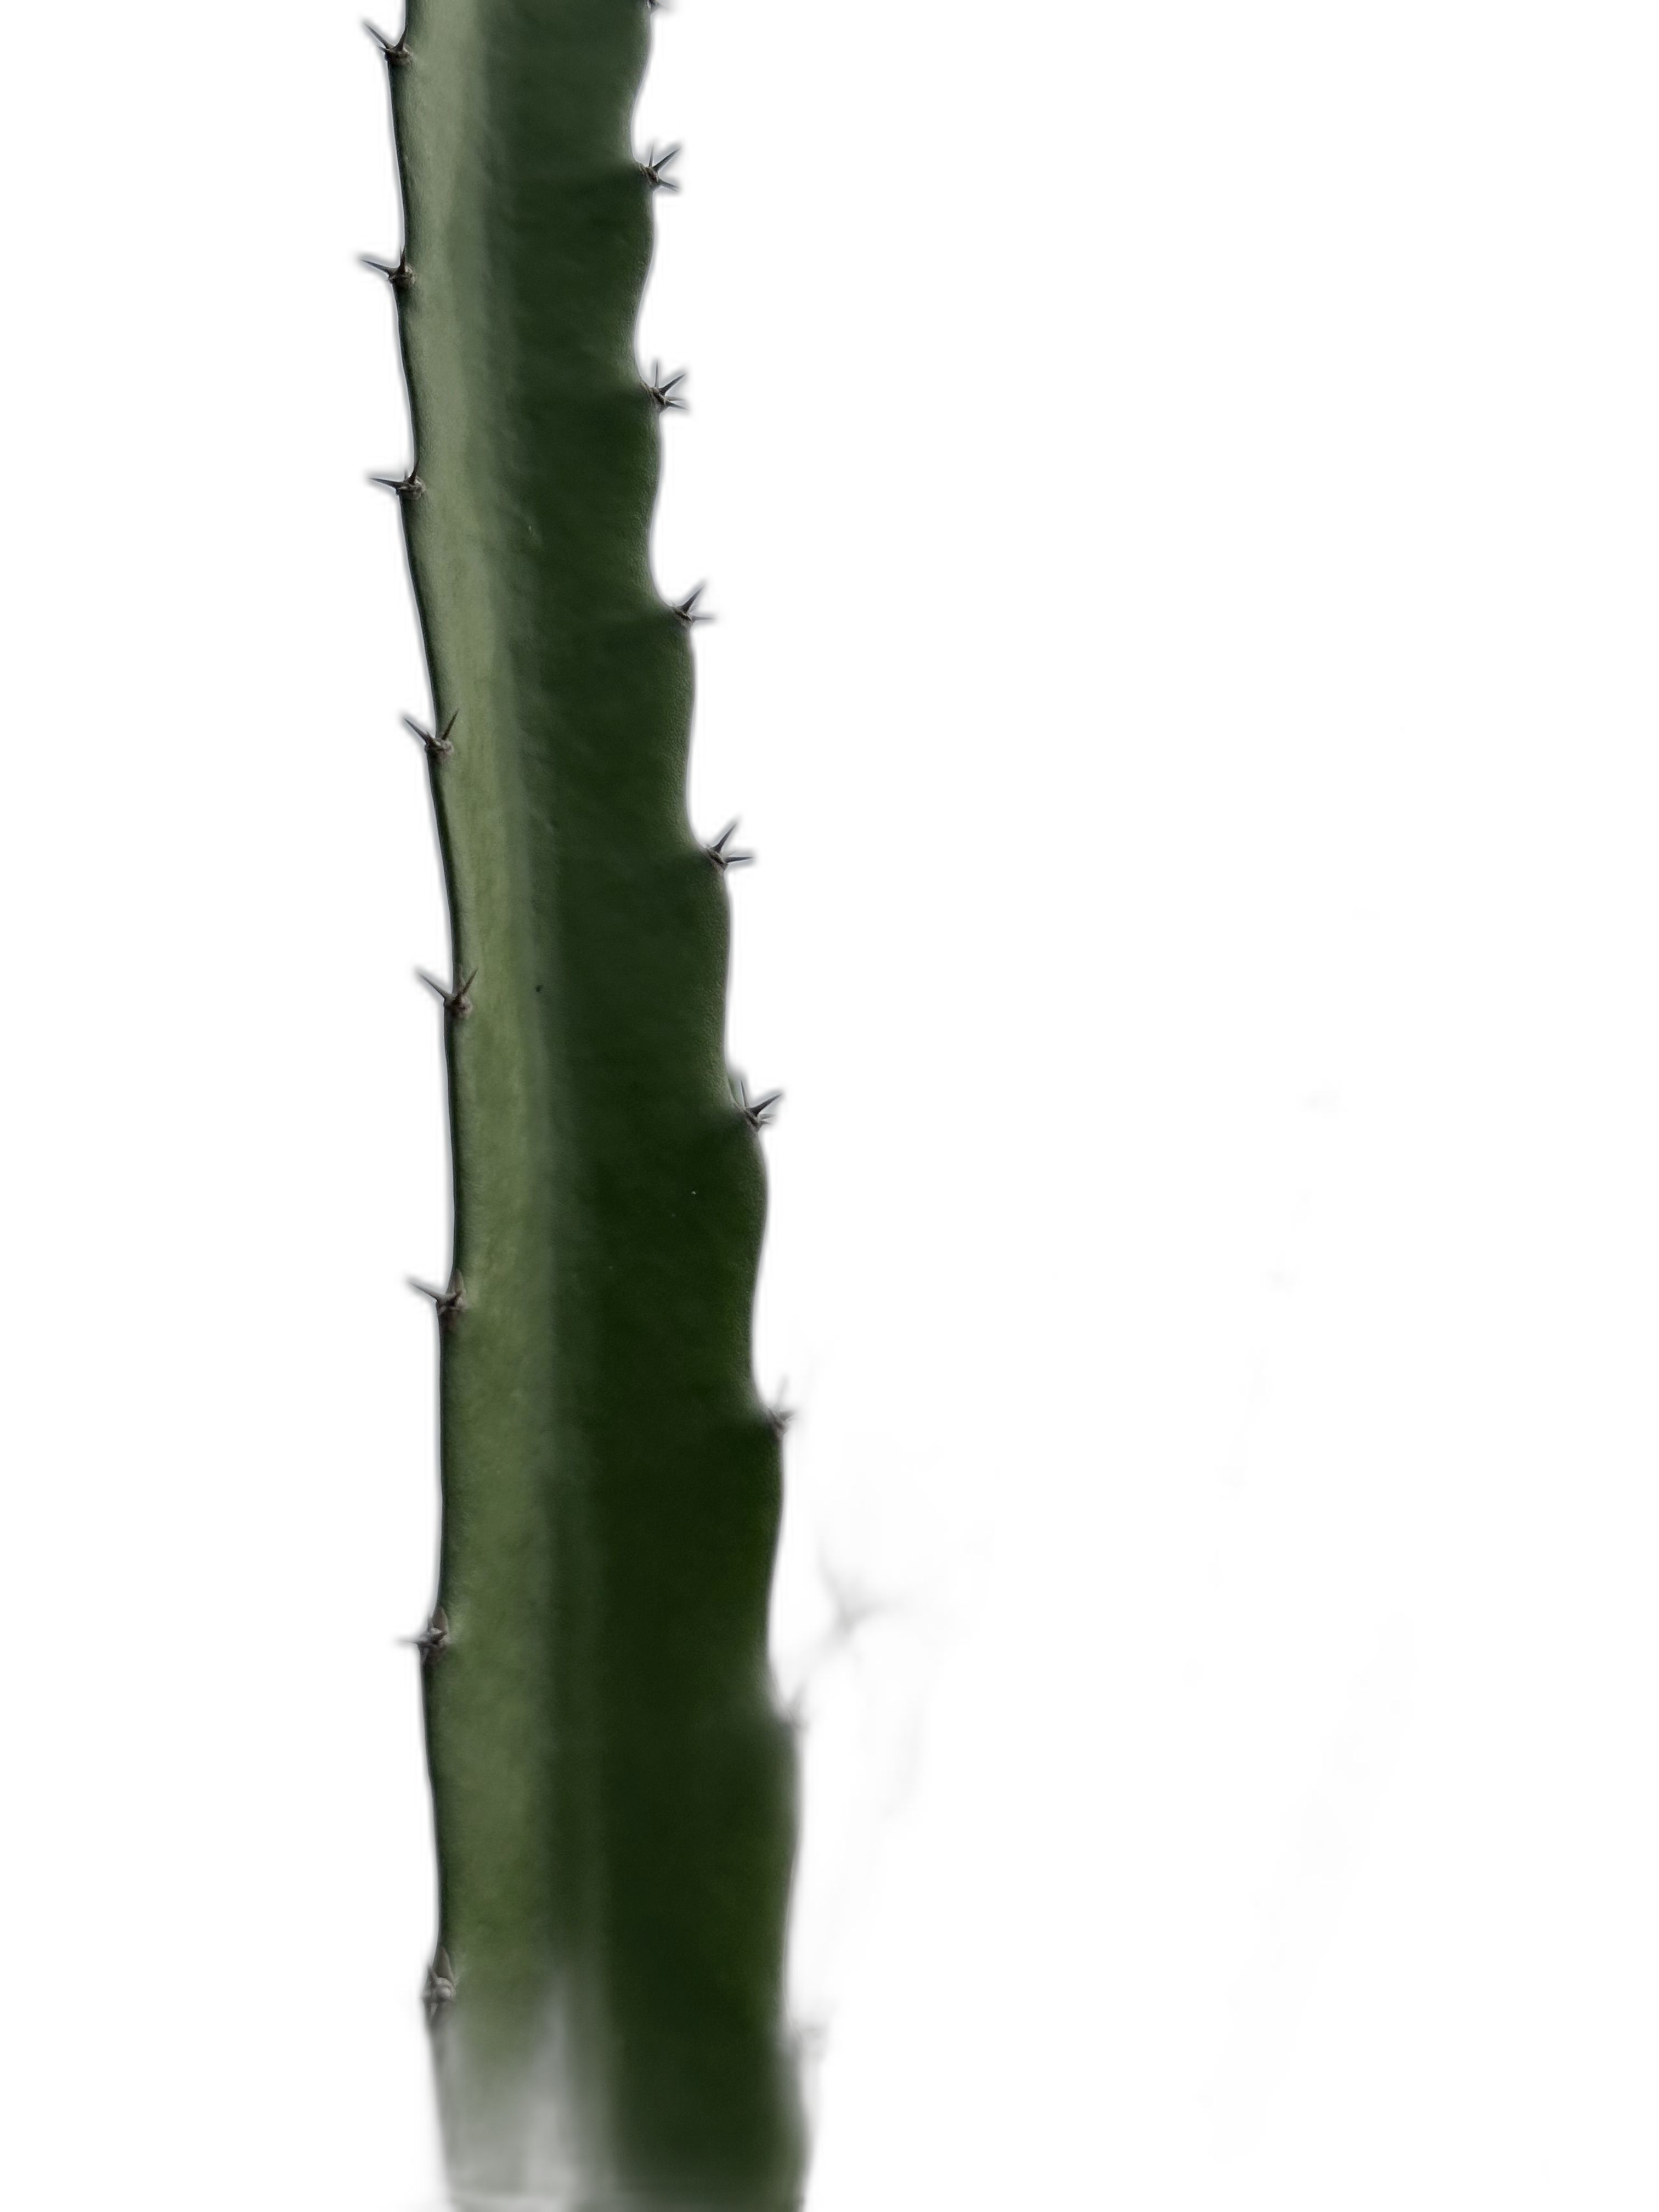
Label: Good leaf